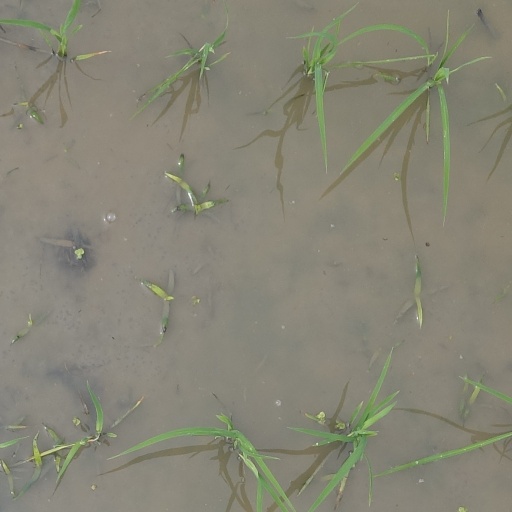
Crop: rice